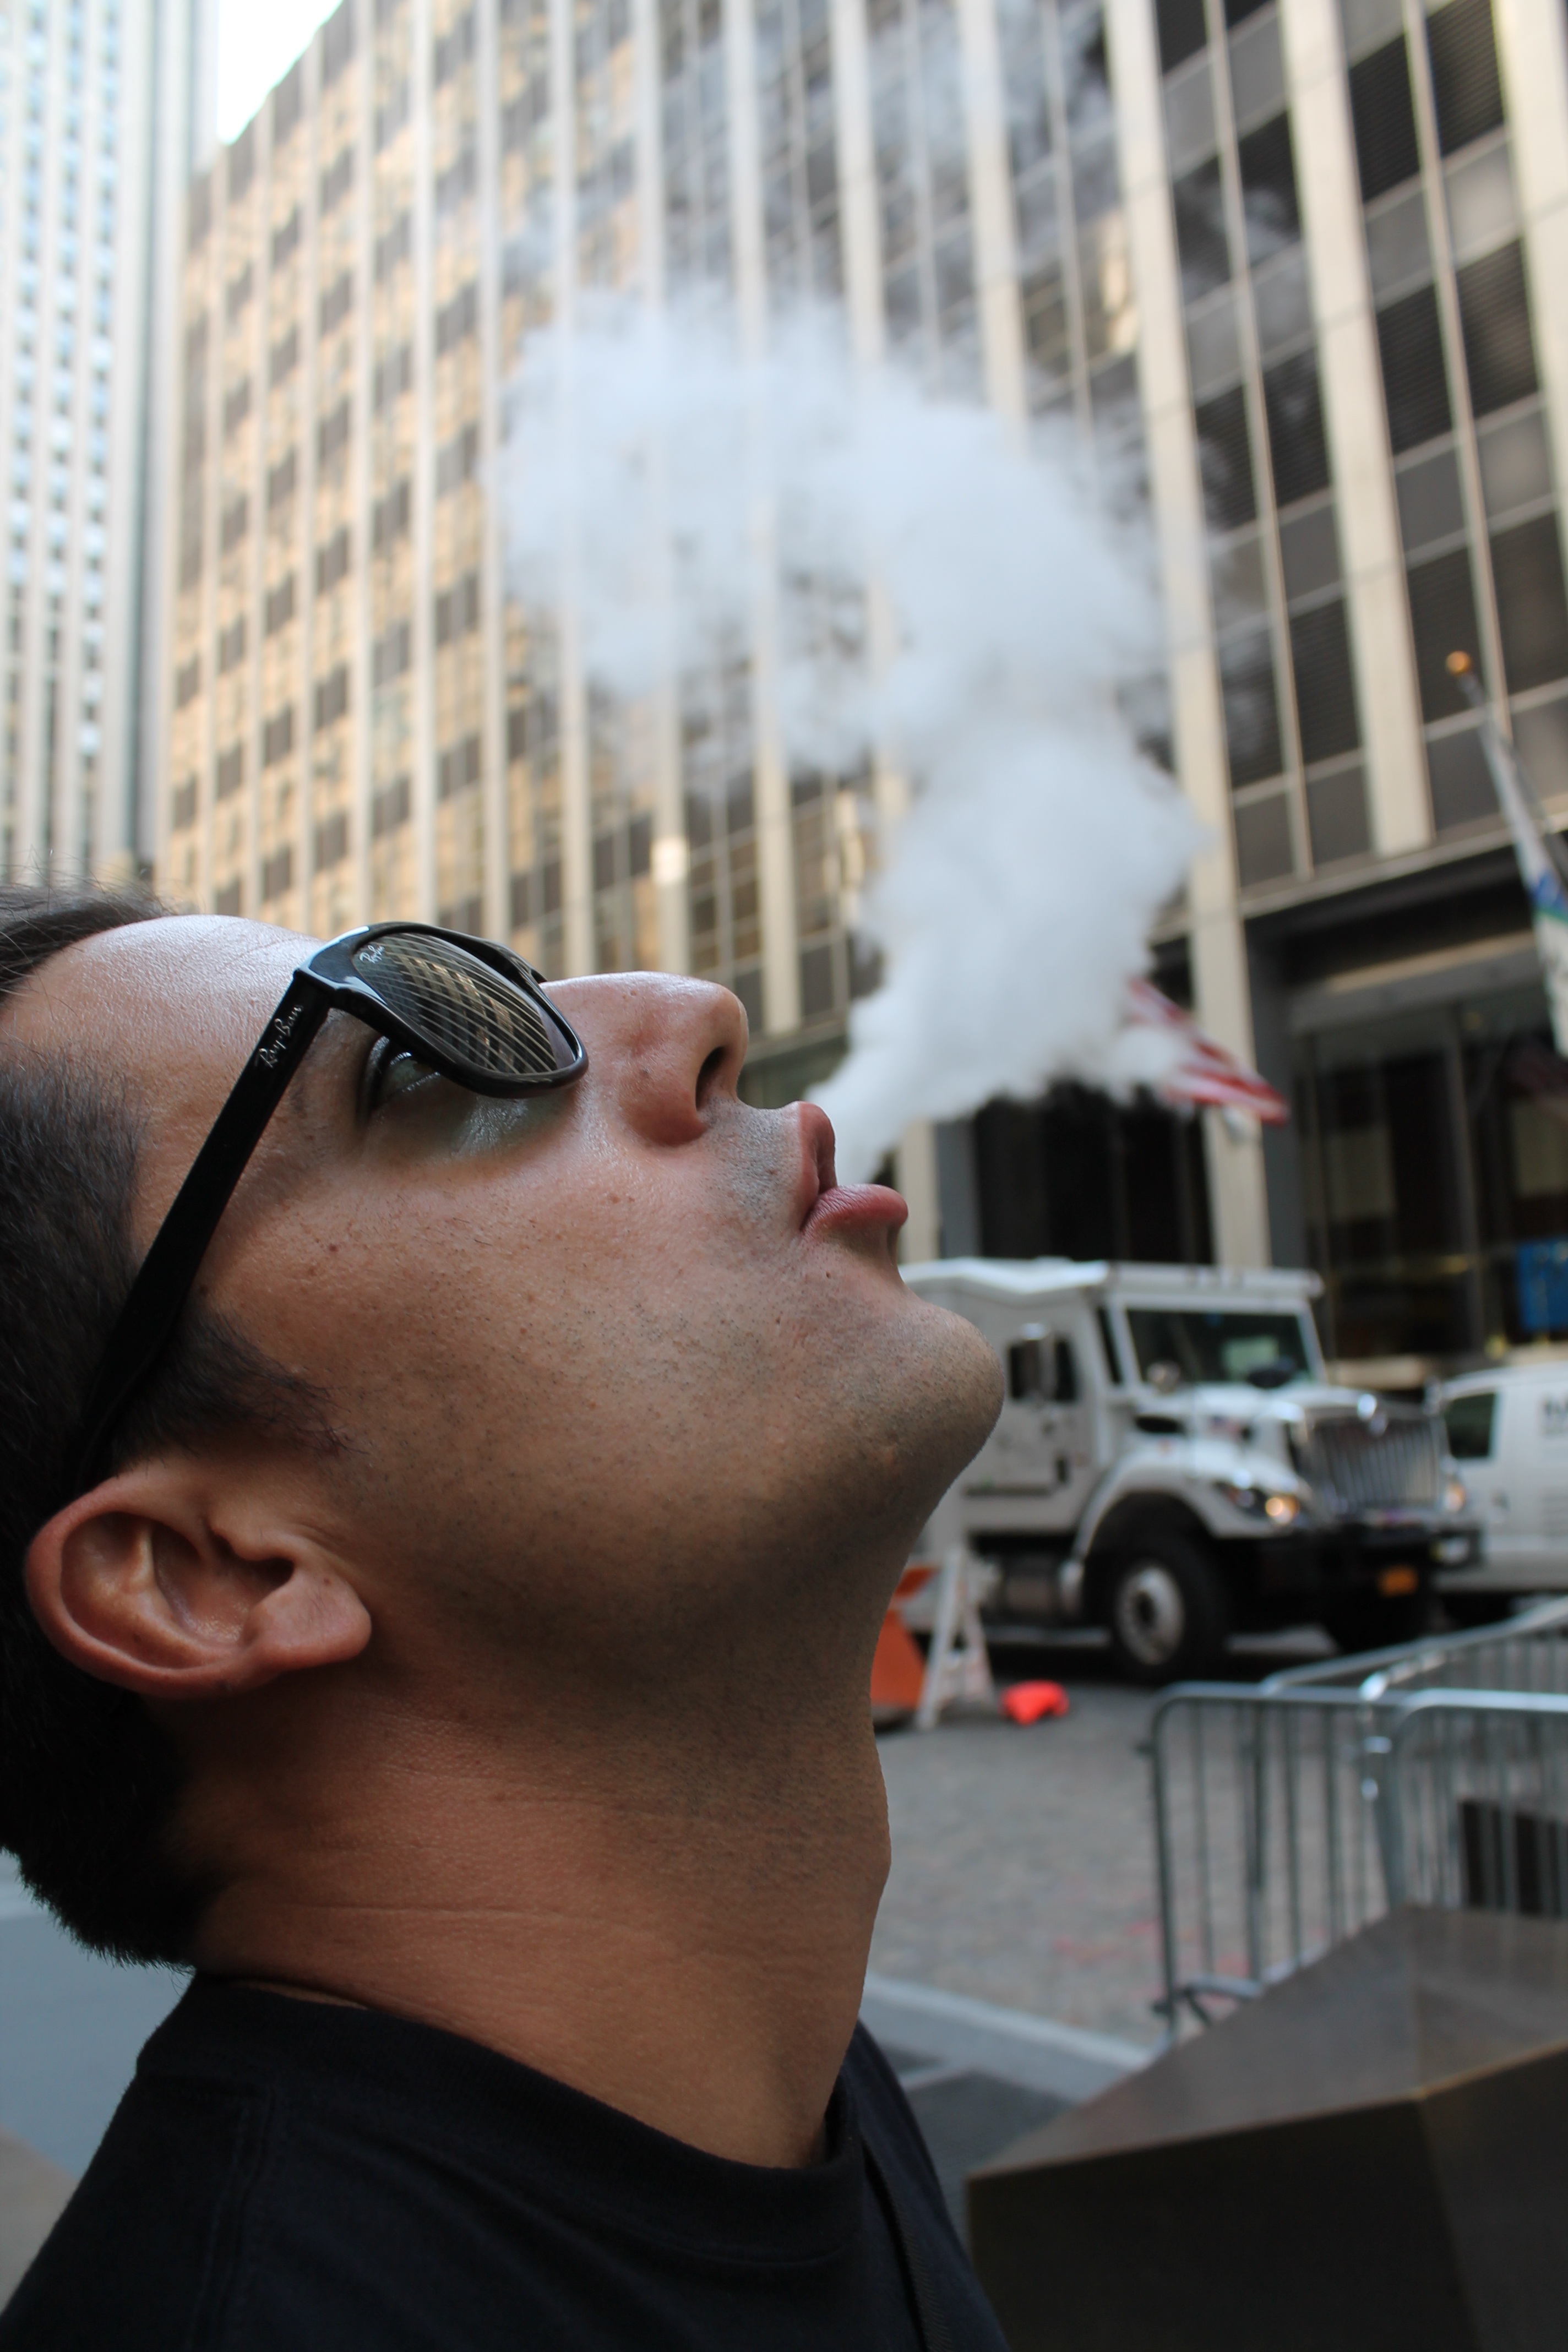
person, girl, woman, hair, street, perspective, smoke, male, portrait, model, spring, color, fashion, black, lady, hairstyle, glasses, head, photograph, beauty, effect, contamination, habits, urbal